Gary Mason (motorcyclist)

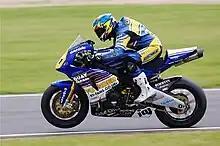

Gary Mason is a British motorcycle road racer, born 4 May 1979 in Tamworth, Staffordshire. He is a former British Superbike Championship privateers cup champion. Mason has previously raced in the British Supersport Championship and the AMA supersport and superstock classes. He currently races a BMW S1000RR in the British National Superstock 1000 Championship.